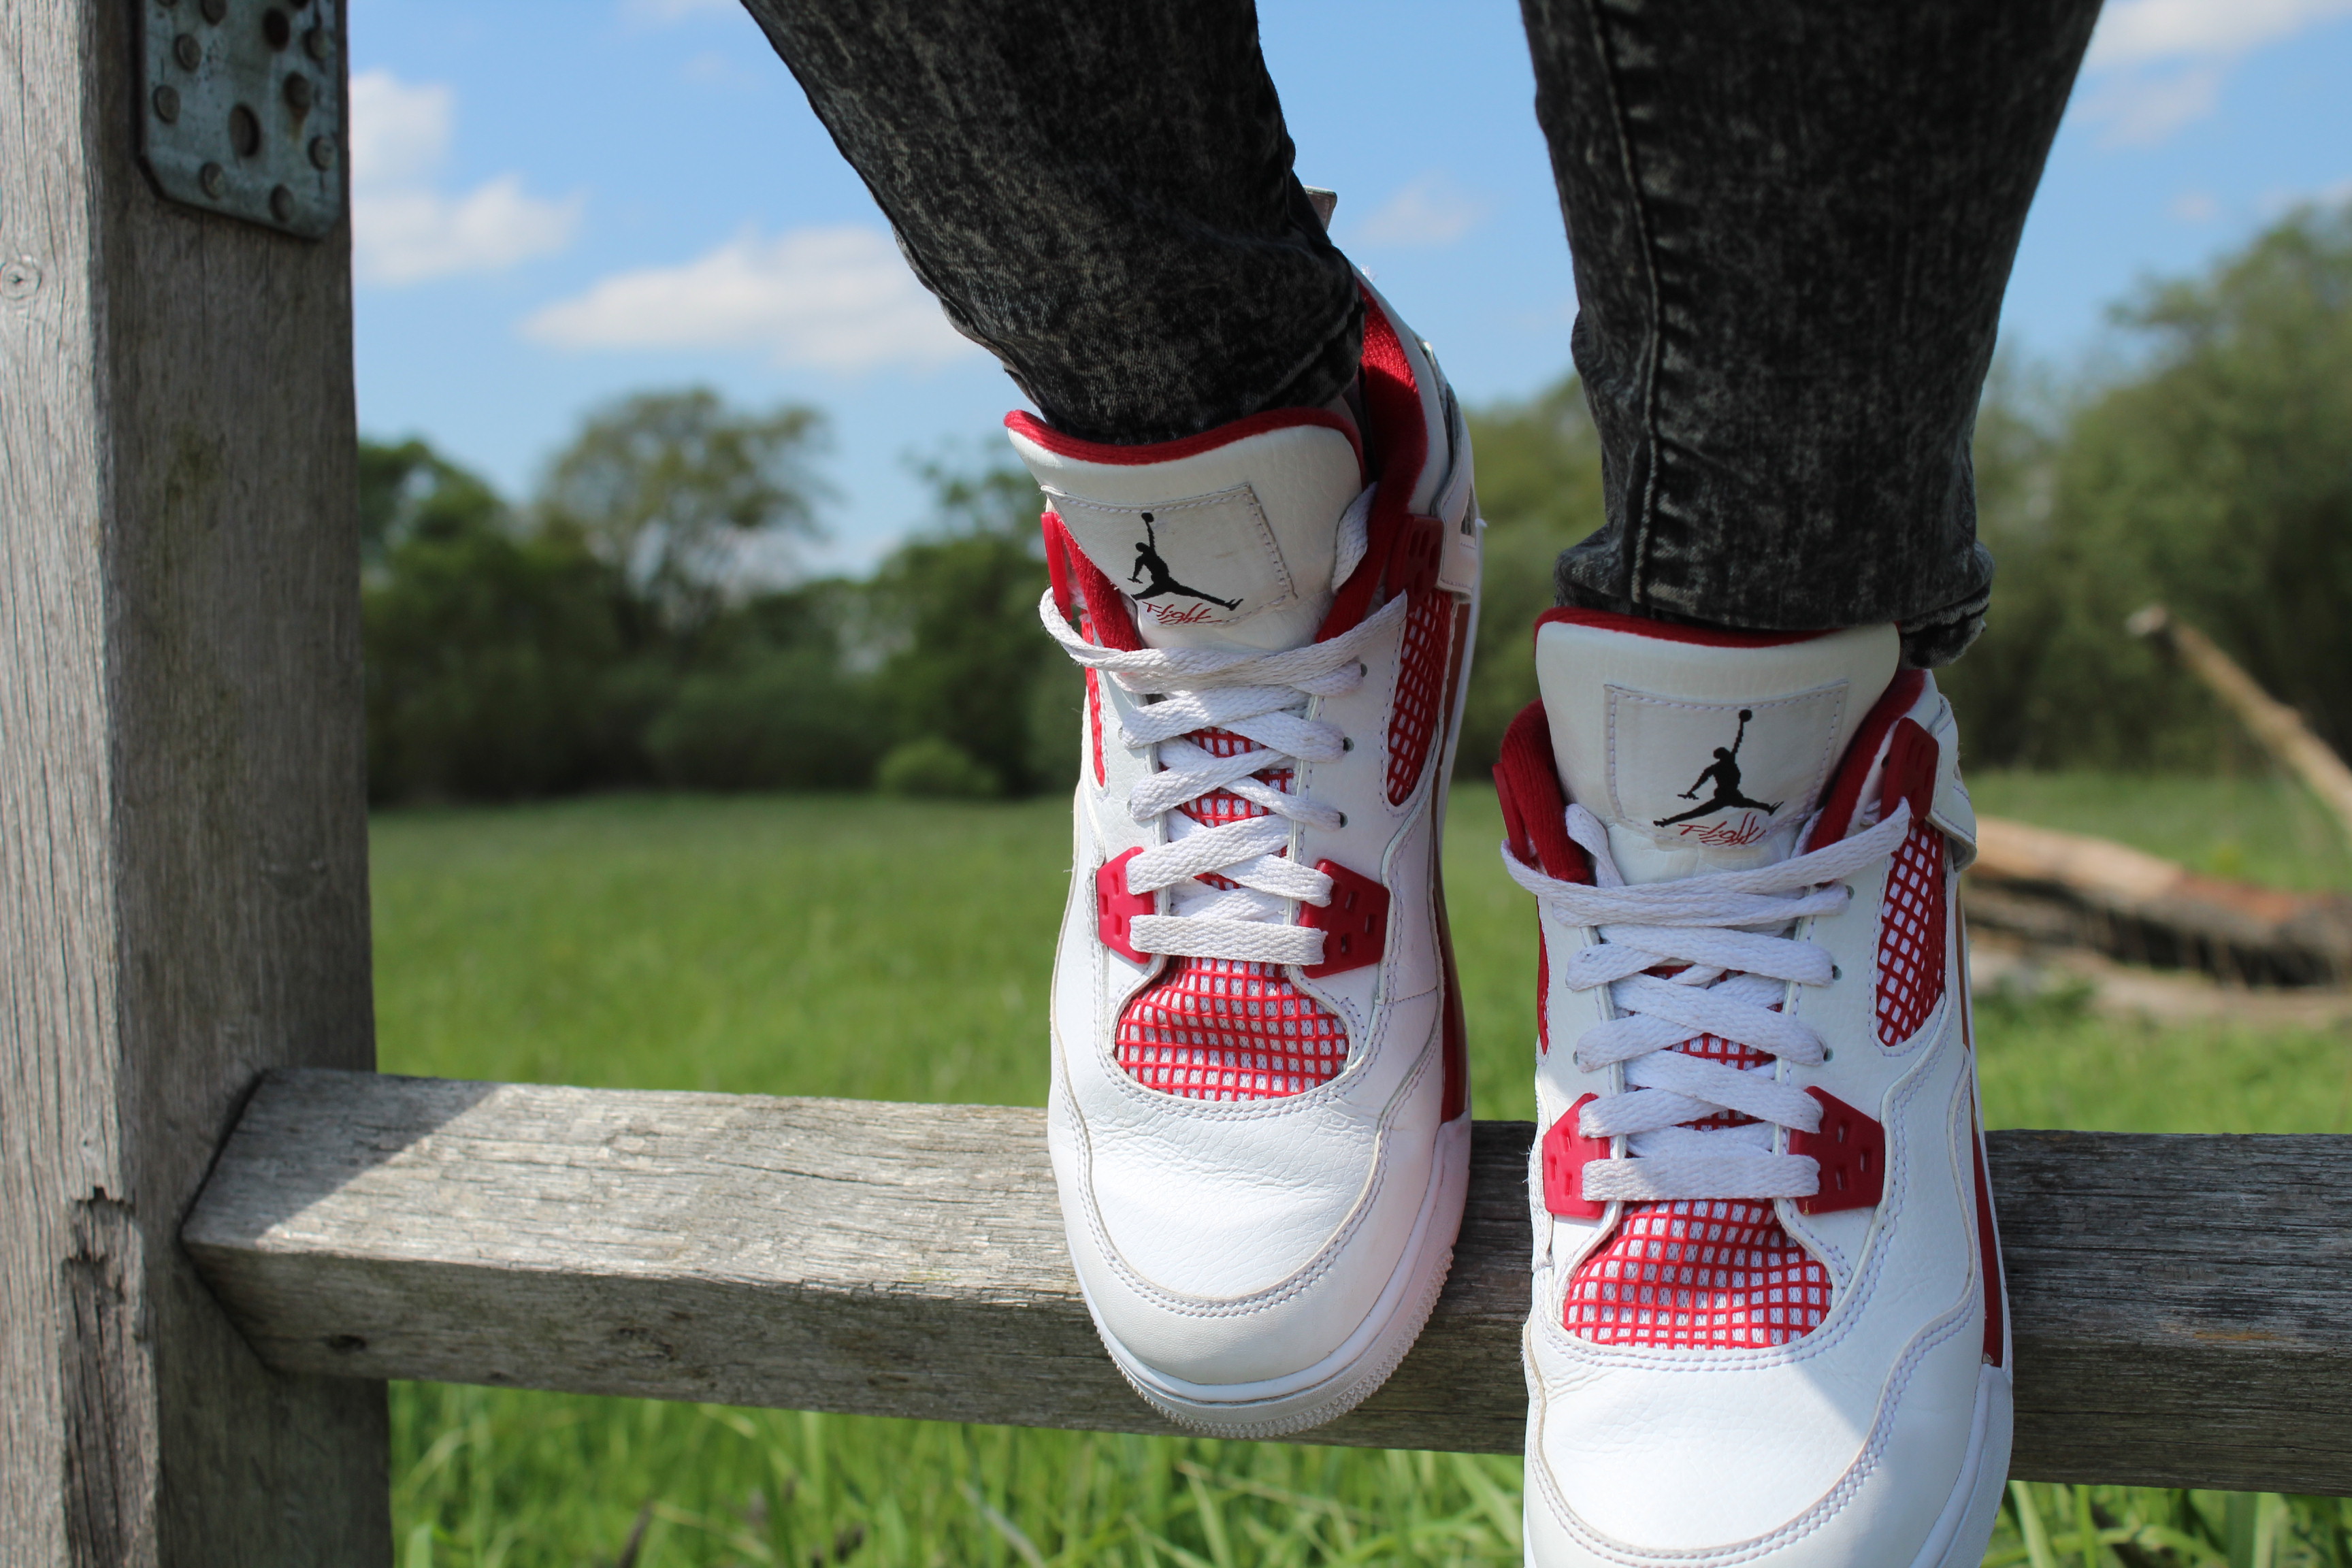
grass, shoe, fence, white, feet, spring, red, shoes, art, sneakers, footwear, Air Jordan 4